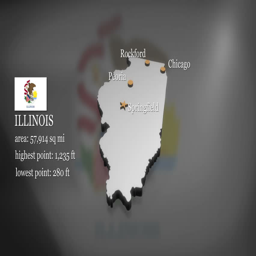
seamless looping 3d animation of the map including versions and alpha matte